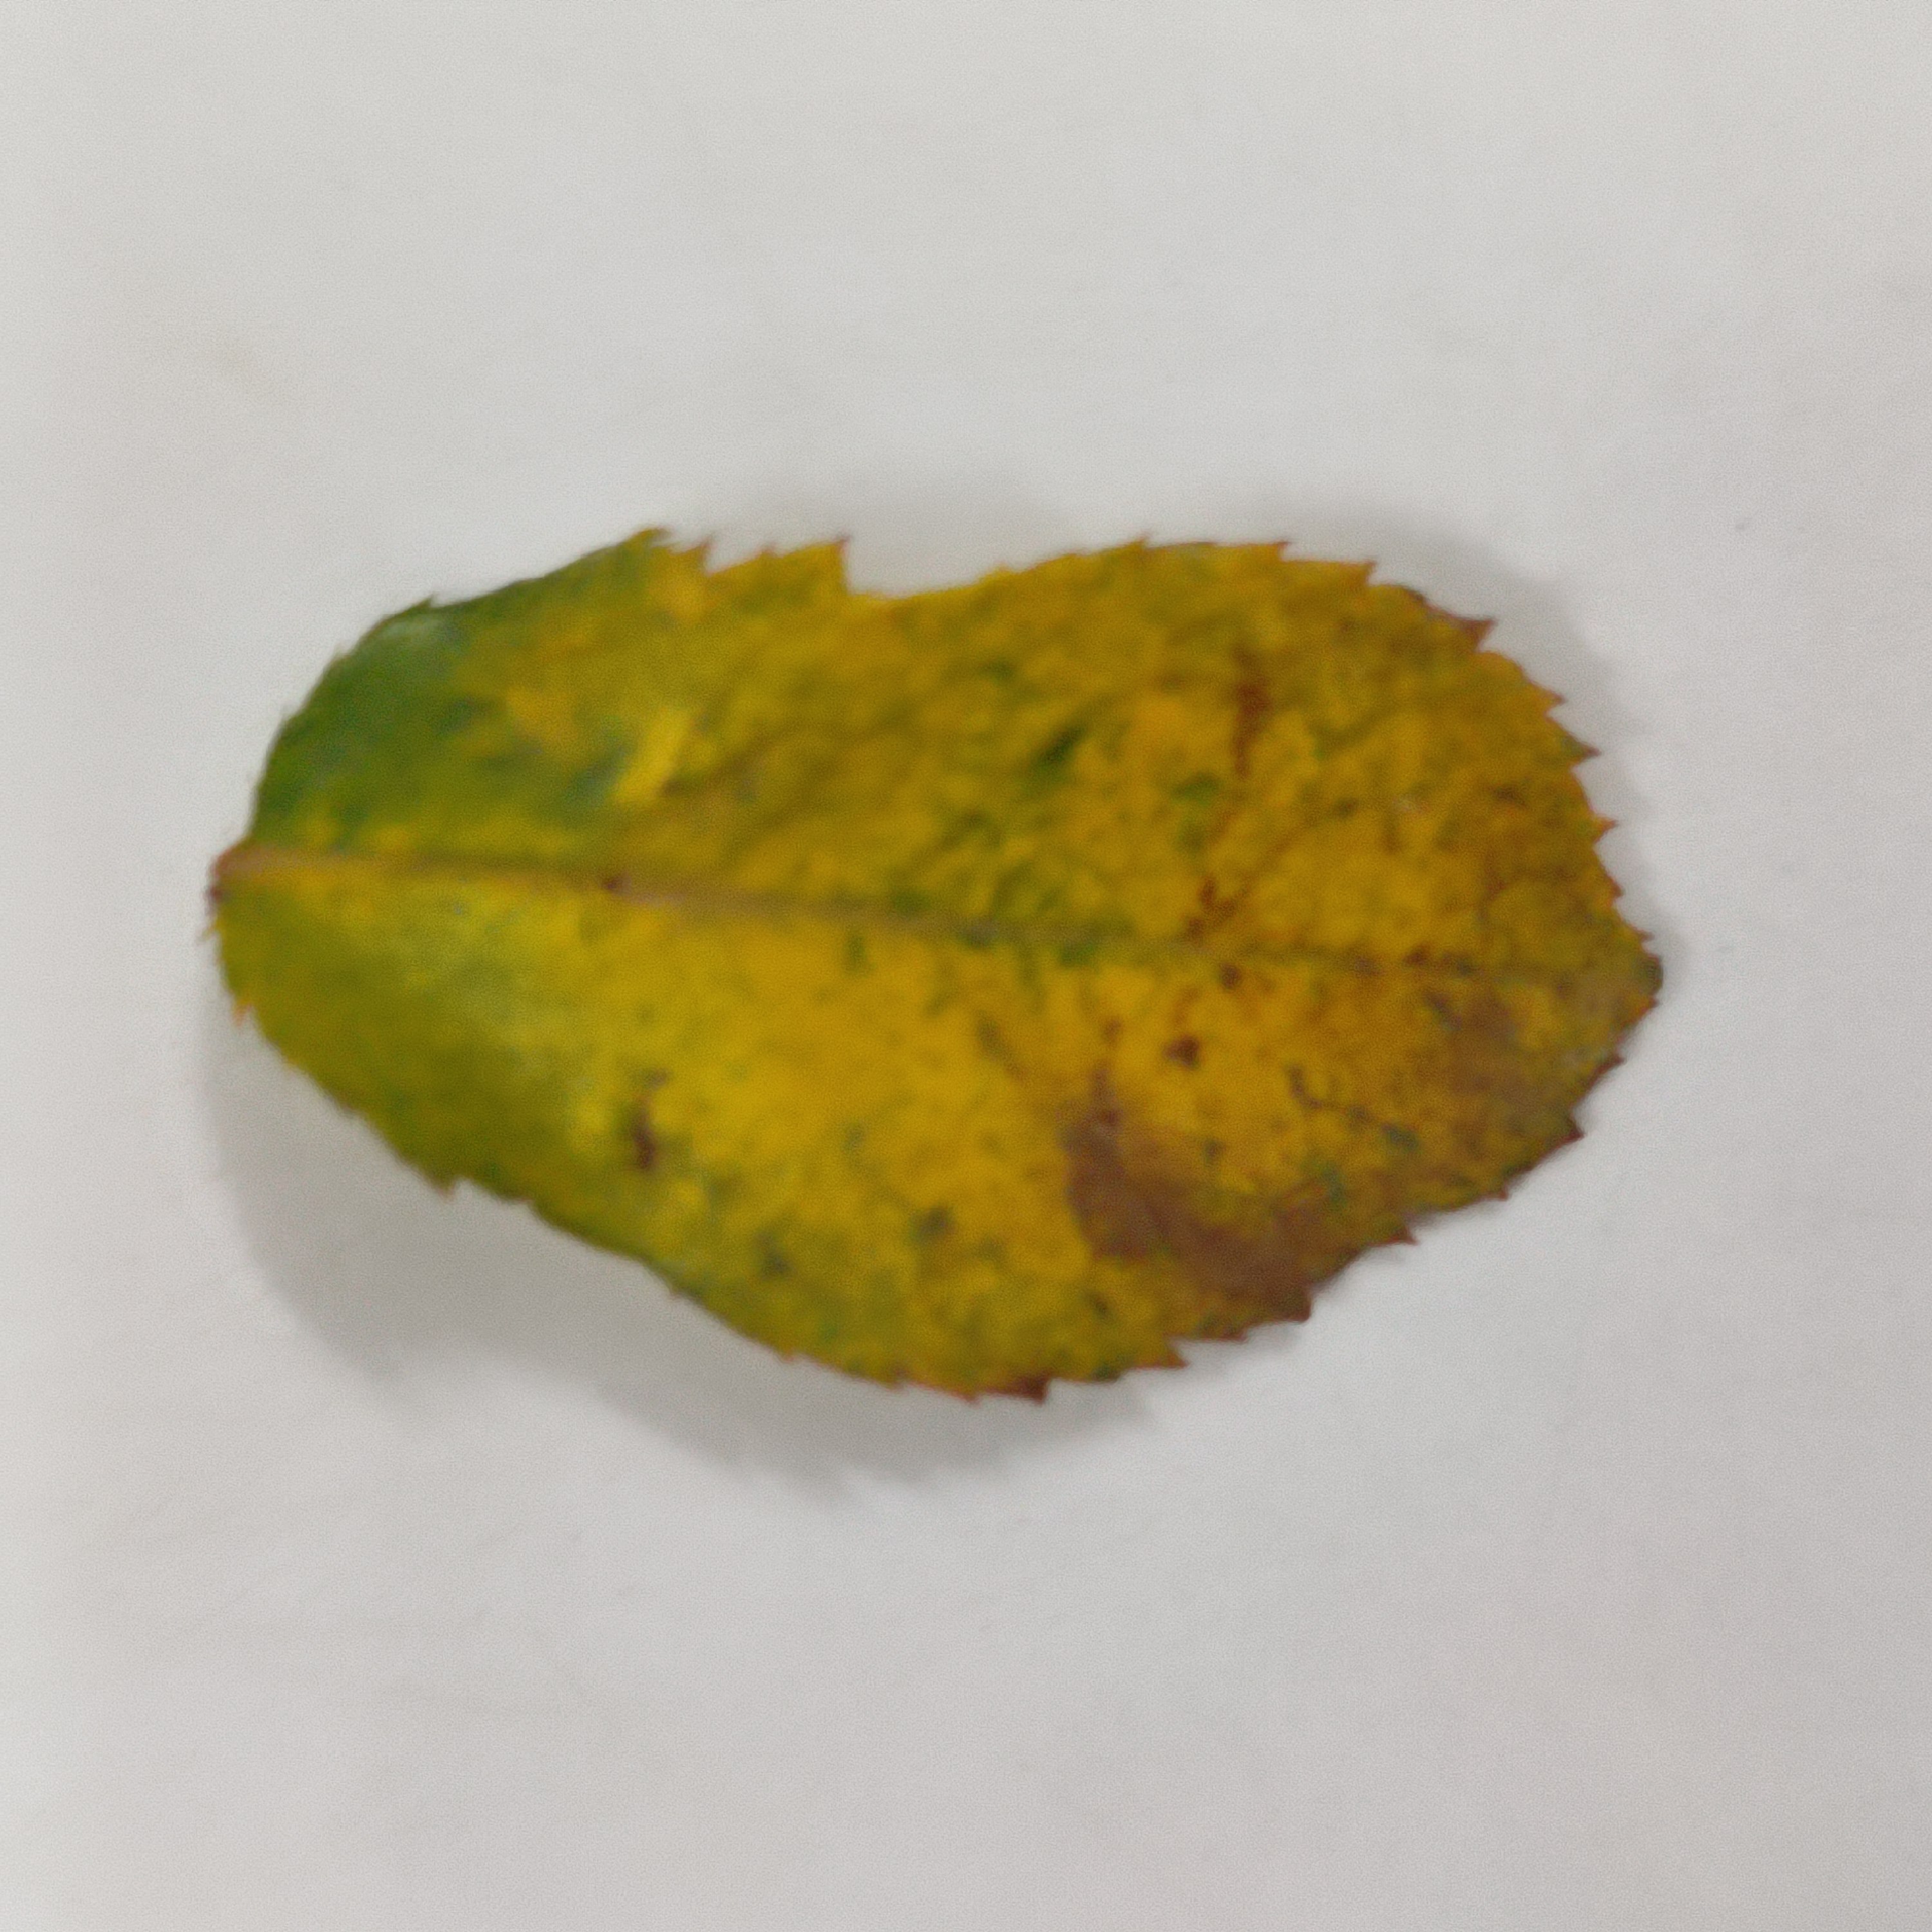
Label: Yellow Mosaic Virus